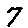
Label: 7